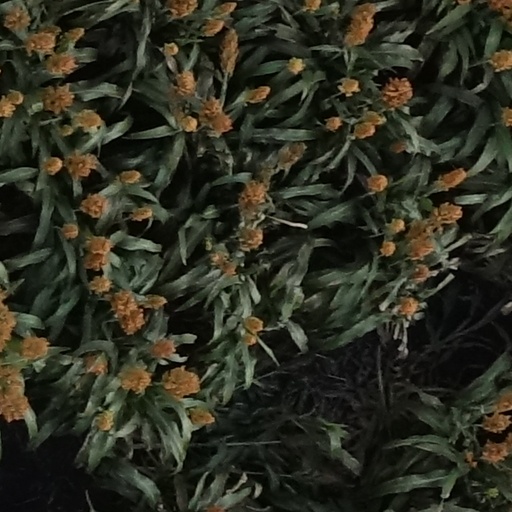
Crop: sorghum